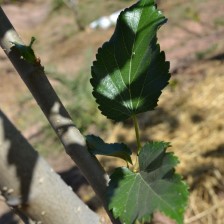
Variety: ChiangMaiBuriram60